Joseph L. Tauro

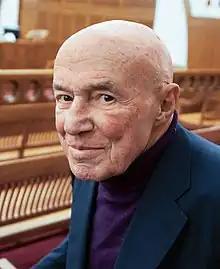
Tauro in 2015

Joseph Louis Tauro (September 26, 1931 – November 30, 2018) was a United States district judge of the United States District Court for the District of Massachusetts. He was the son of the late Massachusetts Chief Justice G. Joseph Tauro.